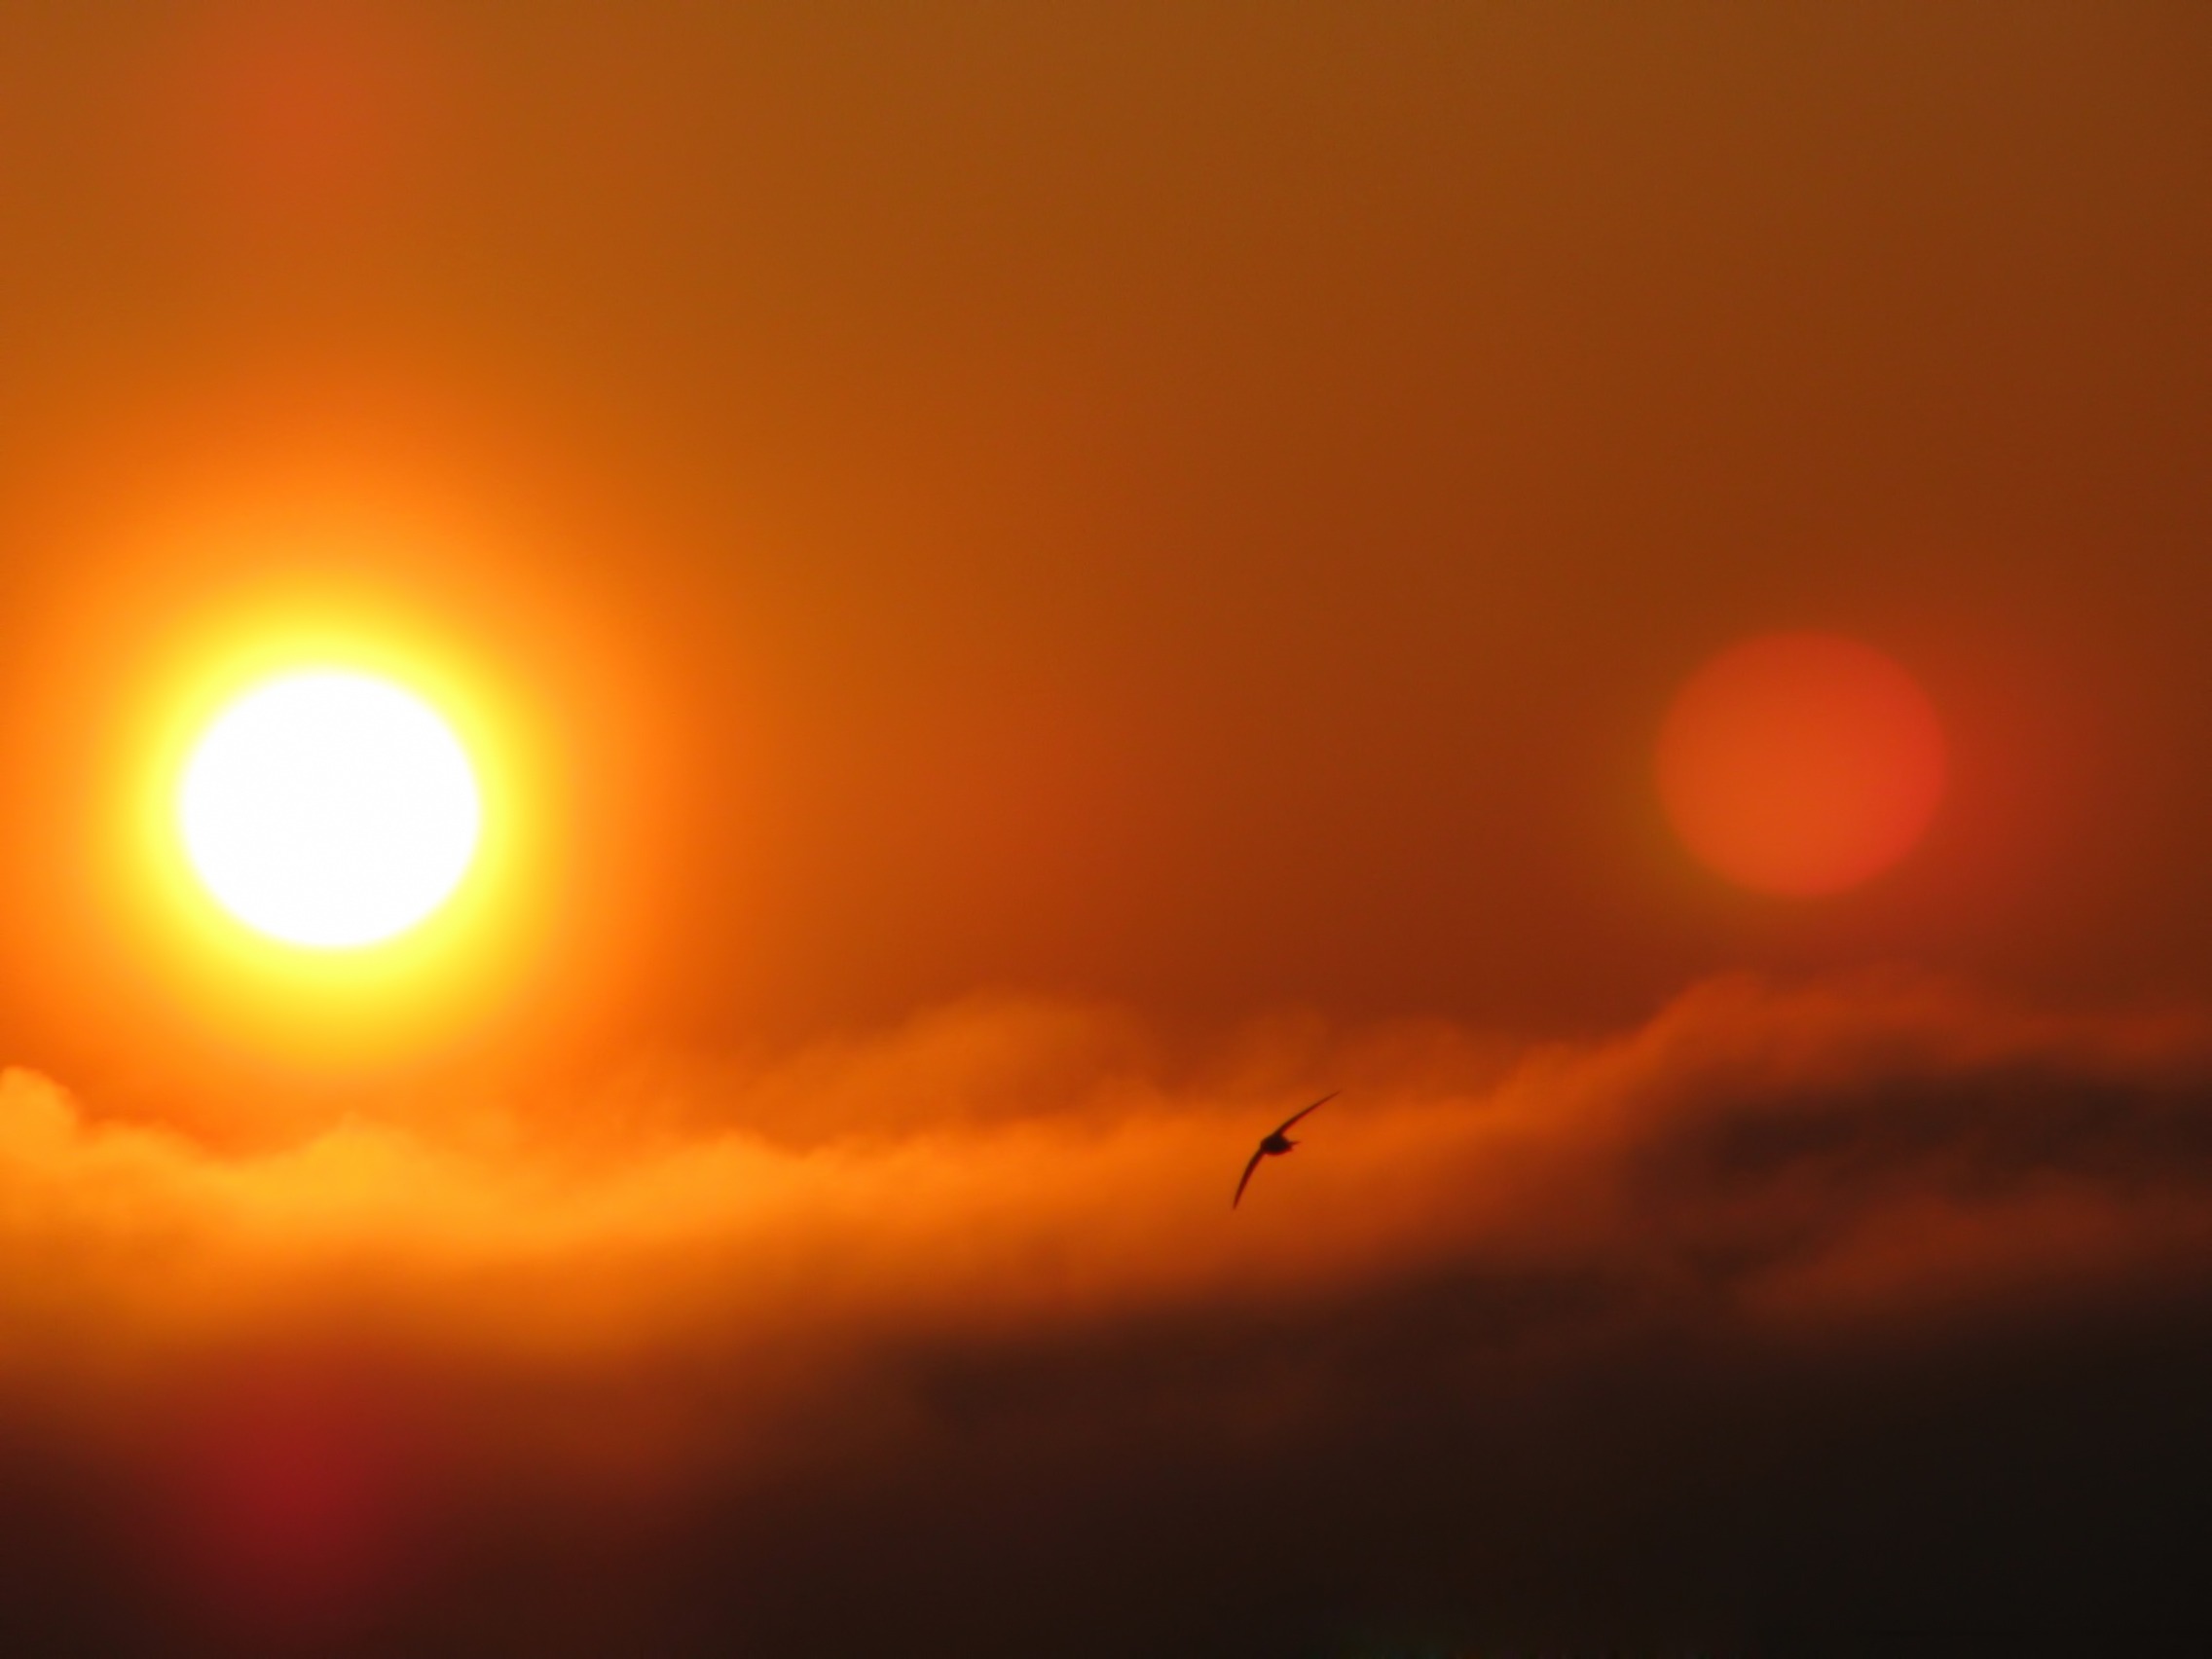
horizon, bird, light, cloud, sky, sun, sunrise, sunset, sunlight, morning, dawn, atmosphere, dusk, evening, orange, red, colorful, yellow, clouds, colors, afterglow, astronomical object, atmospheric phenomenon, red sky at morning